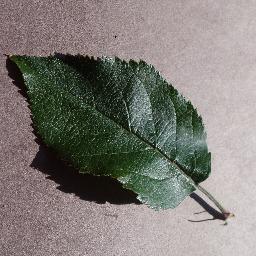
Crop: apple
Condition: healthy